2019 Macau Grand Prix

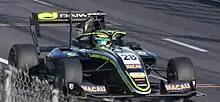
Logan Sargeant finished the Grand Prix in third position from a sixth-place start

The 15-lap race began in dry and clear weather of at 15:30 local time on 17 November. Vips maintained the lead into Mandarin Oriental Bend. Shwartzman in second position had a slow start and Lundgaard on the right drew alongside him; Verschoor steered right to go three-abreast as he slipstreamed past Lundgaard and Shwartzman for second. Room on the track lessened and Shwartzman and Lundgaard collided. Shwartzman's front-right wing end-plate collided with Lundgaard's rear-left wheel, causing the latter to drive over the appendage and puncture Shwartzman's front-right tyre. Shwartzman slowed and stopped on Lisboa corner's run-off area to retire. Ilott made a slow getaway and fell to eighth. By the conclusion of lap one Lawson had moved from 20th to 13th as Armstrong had overtaken Vesti for 16th, and Vips led Verschoor by 1.8 seconds.